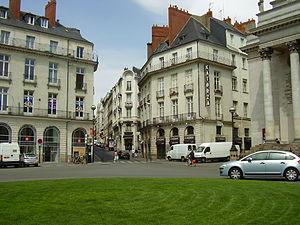
La place Graslin est l'une des principales places du centre-ville de Nantes, en France, dont le monument le plus marquant est le théâtre Graslin.